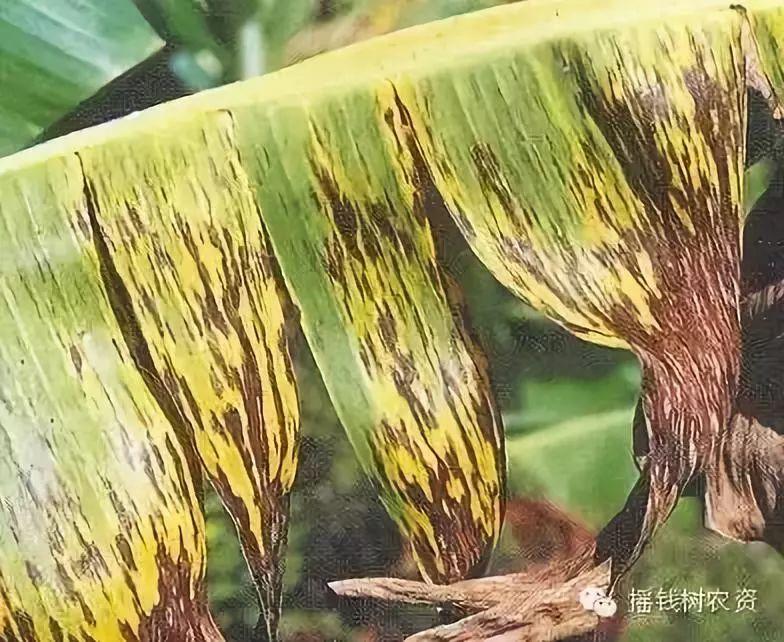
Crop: unknown
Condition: banana_banana_panama_disease